Music of Mexico

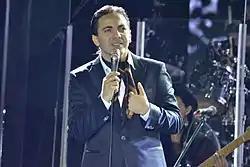
On September 28, 2010, Cristian Castro released the single "La Nave del Olvido" and "Amor, Amor" as part of "Viva el Príncipe", his tribute album to José José.

The Latin or romantic balled has its origin in the Latin American bolero in the 1950s (Lucho Kitten, Leo Marini), but also in the romantic song in Italian (Nicola Di Bari) and French (Charles Aznavour) in the 1960s and 1970s.